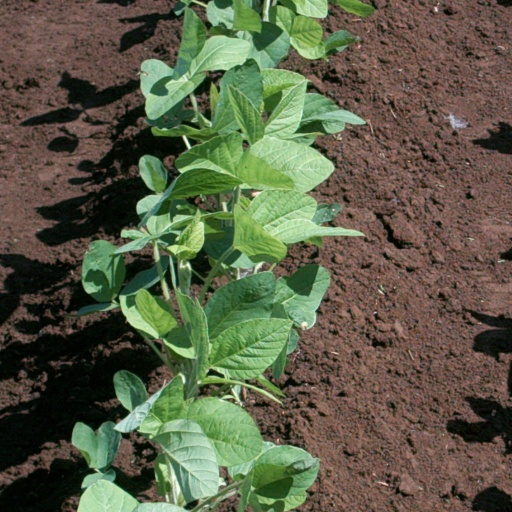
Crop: soybean